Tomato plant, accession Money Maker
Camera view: bottom (45 deg); turntable rotation: 30 degrees
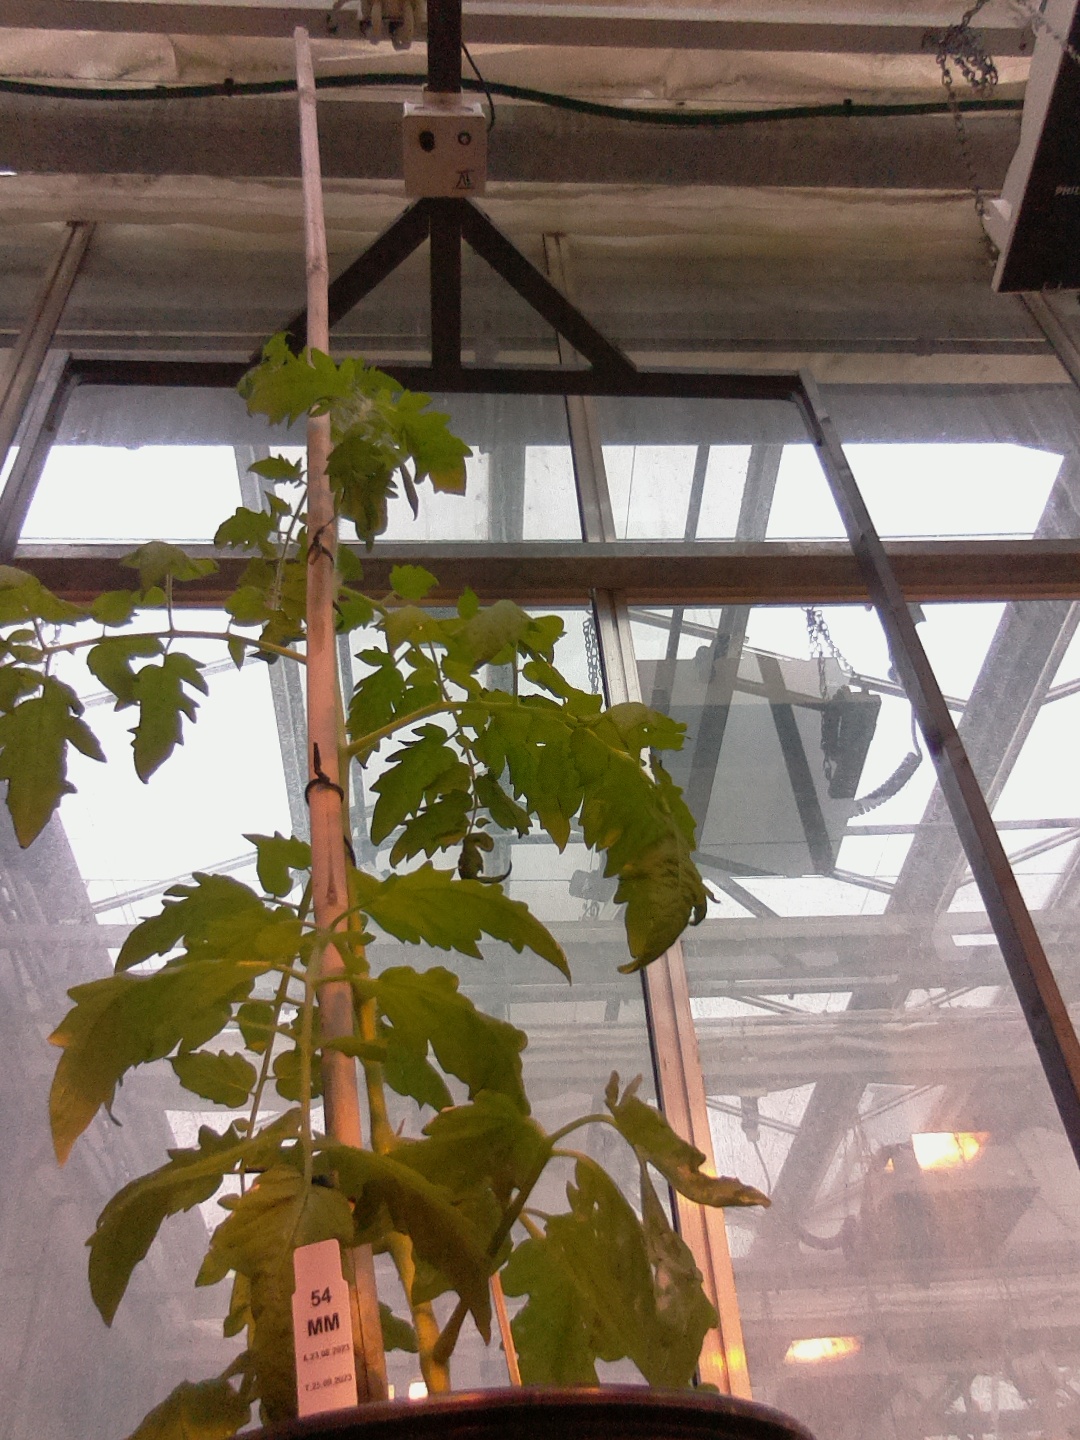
BBCH growth stage 53: 3 inflorescences visible